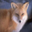
Label: fox